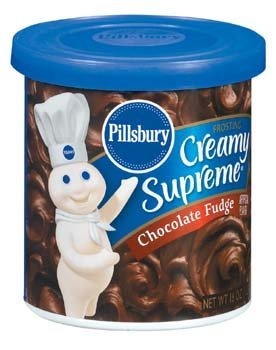
Item Name: Pillsbury, Creamy Supreme, Chocolate Fudge Frosting, 16oz Container (Pack of 3)
Bullet Point 1: Pillsbury
Bullet Point 2: Creamy Supreme
Bullet Point 3: Chocolate Fudge Frosting
Bullet Point 4: 16oz Tub
Bullet Point 5: Pack of 3
Product Description: Pillsbury, Creamy Supreme, Chocolate Fudge Frosting, 16oz Container (Pack of 3)
Value: 3.0
Unit: Count

Price: 2.08